James McDonald (jockey)

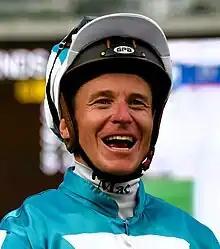
McDonald winning the Hong Kong Cup at the Sha Tin Racecourse in 2023

James McDonald (born 6 January 1992) is a New Zealand thoroughbred racing jockey and member of the New Zealand Racing Hall of Fame. On 2 November 2021, McDonald rode the winning horse Verry Elleegant in the 2021 Melbourne Cup. He has been awarded the World Jockey of the Year in 2021 and 2024 in the TRC Global Rankings.